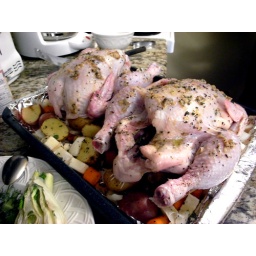
Before the birds went in the oven